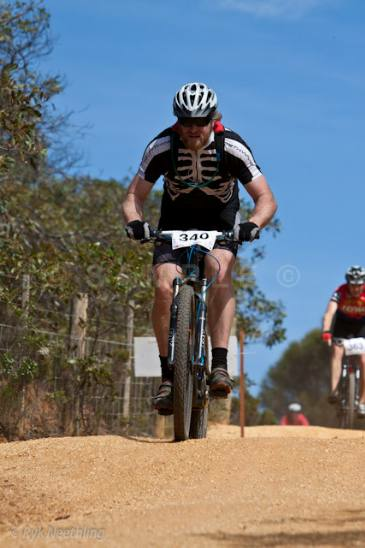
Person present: Yes